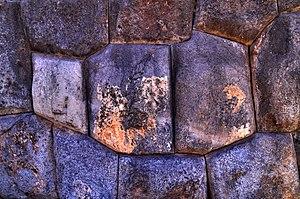
SVP, rendez cette description accessible à tous en la traduisant dans plusieurs langues.